Church fan

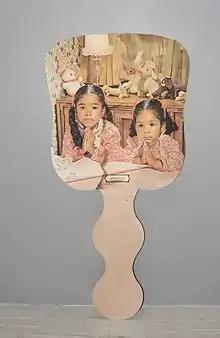
Church fan depicting two African-American girls praying

A church fan is a term used mainly in the United States for a hand fan used within a Christian church building to cool oneself off. The fan typically has a wooden handle and a fan blade made of hard stock paper (i.e. card-stock, 2-ply), often with a staple adjoining the two materials.